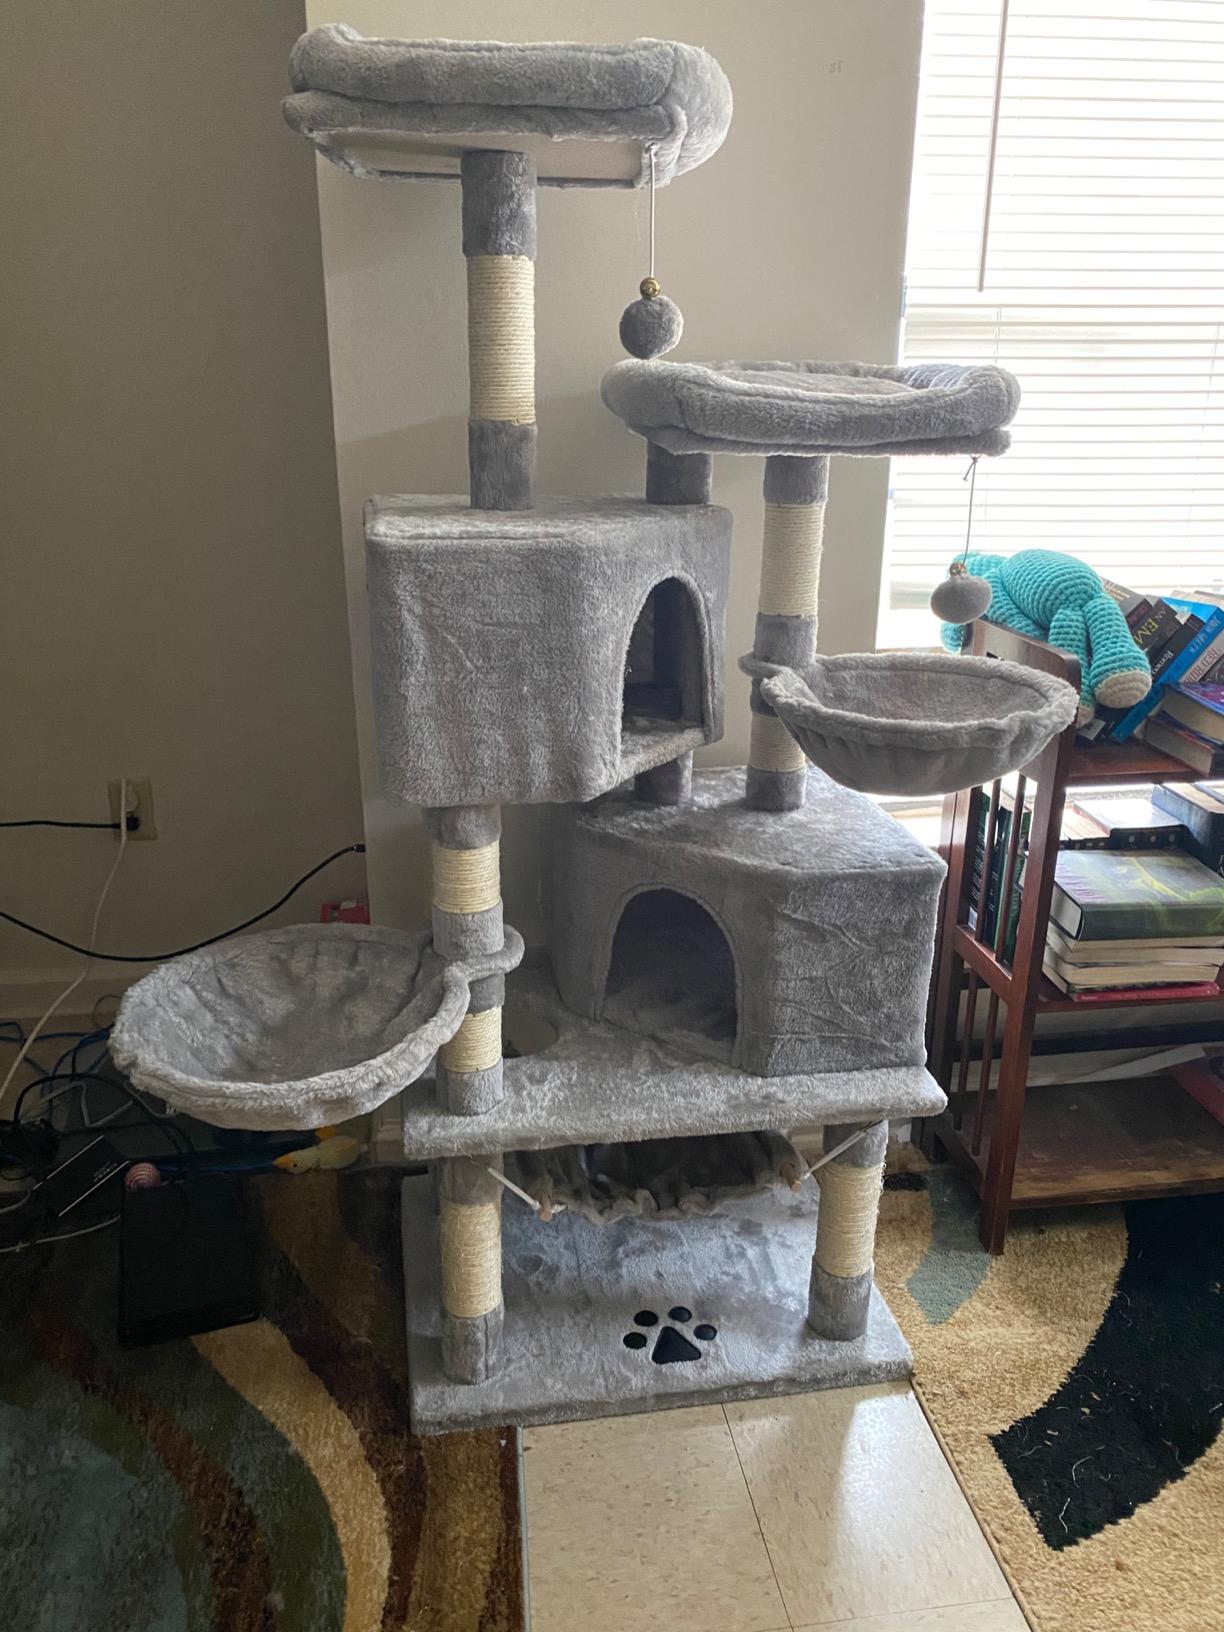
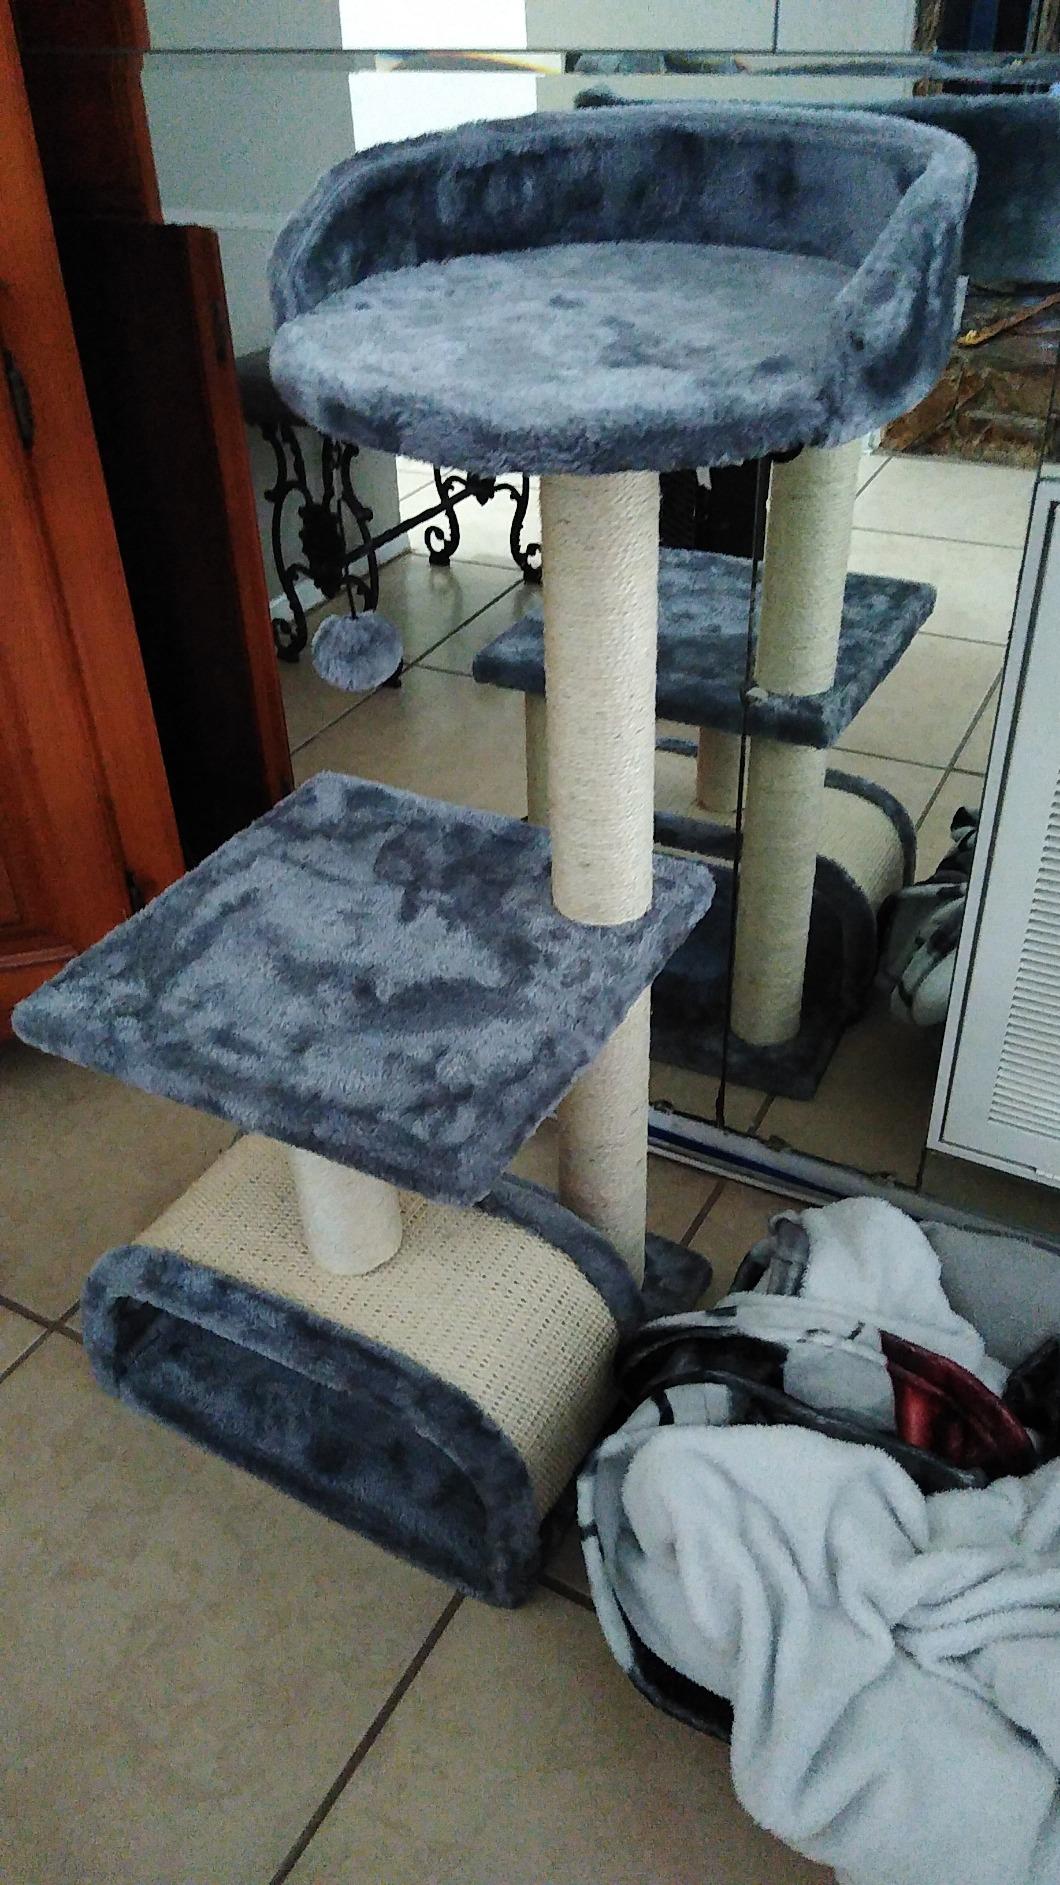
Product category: items_cat tree
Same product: no